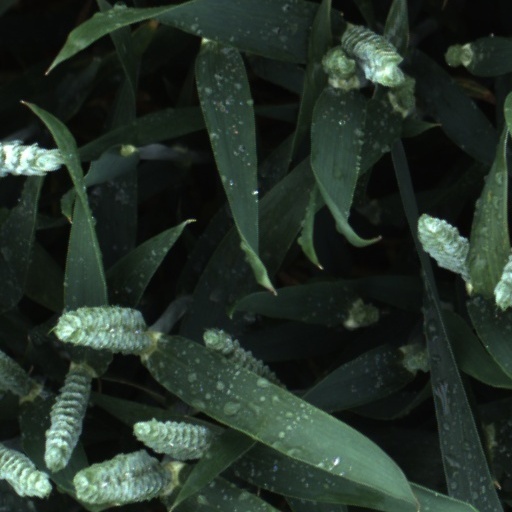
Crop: wheat